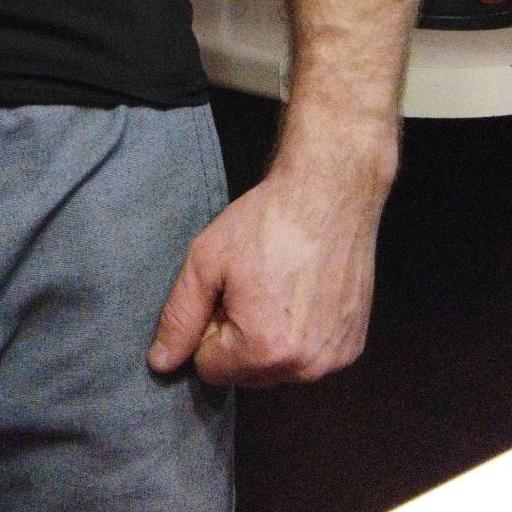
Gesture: no_gesture